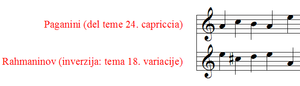
La Rhapsodie sur un thème de Paganini en la mineur, opus 43, de Sergueï Rachmaninov, est une œuvre de musique concertante pour piano et orchestre. Selon les indications notées sur la partition, elle a été composée entre le 3 juillet et le 18 août 1934. Cette œuvre grandiose est connue du grand public grâce à sa dix-huitième variation, expression ultime et emblématique du romantisme tardif de Rachmaninov.